Robert Brown (botanist, born 1773)

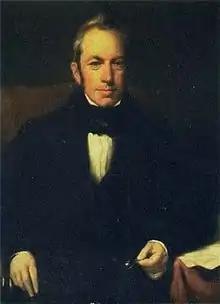
Portrait by Henry William Pickersgill

Robert Brown (21 December 1773 – 10 June 1858) was a Scottish botanist and paleobotanist who made important contributions to botany largely through his pioneering use of the microscope. His contributions include one of the earliest detailed descriptions of the cell nucleus and cytoplasmic streaming; the observation of Brownian motion; early work on plant pollination and fertilisation, including being the first to recognise the fundamental difference between gymnosperms and angiosperms; and some of the earliest studies in palynology. He also made numerous contributions to plant taxonomy, notably erecting a number of plant families that are still accepted today; and numerous Australian plant genera and species, the fruit of his exploration of that continent with Matthew Flinders.